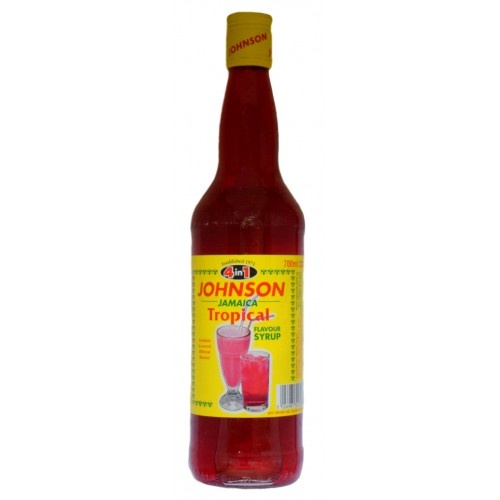
Johnson Tropical Syrup 700ml
Product Details: The perfect ingredient to help you add a rich and fruity flavour to your favourite sweet treat recipes - Whether you’re making desserts, milkshakes, ice cream, cocktails or flavoured drink. Net Contents 700ml e Box Contains: - 1 x Johnson Tropical Syrup
Brand: Asetena Pa
Category: Food, Beverages & Tobacco > Food Items > Cooking & Baking Ingredients > Sugar & Sweeteners > Syrups & Nectars